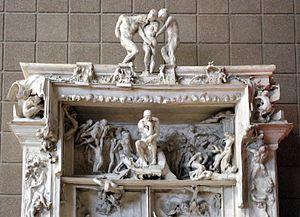
Auguste Rodin, né à Paris le 12 novembre 1840 et mort à Meudon le 17 novembre 1917, est l'un des plus importants sculpteurs français de la seconde moitié du XIXᵉ siècle, considéré comme un des pères de la sculpture moderne.